Khilafat Movement

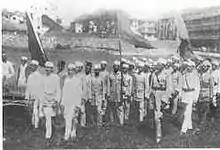
Khilafat activists leading a procession

Although political activities and popular outcry on behalf of the caliphate emerged across the Muslim world, the most prominent activities took place in India. A prominent Oxford educated Muslim journalist, Maulana Muhammad Ali Johar had spent four years in prison for advocating resistance to the colonial government and support for the caliphate. At the onset of the Turkish War of Independence, Muslim religious leaders feared for the caliphate, which the European powers were reluctant to protect. To some of the Muslims of India, the prospect of being conscripted to fight against fellow Muslims in Turkey was anathema. To its founders and followers, the Khilafat was not a religious movement but rather a show of solidarity with their fellow Muslims in Turkey.